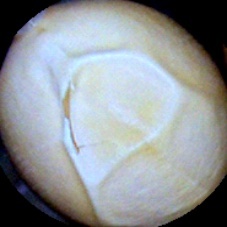
Label: Skin-damaged